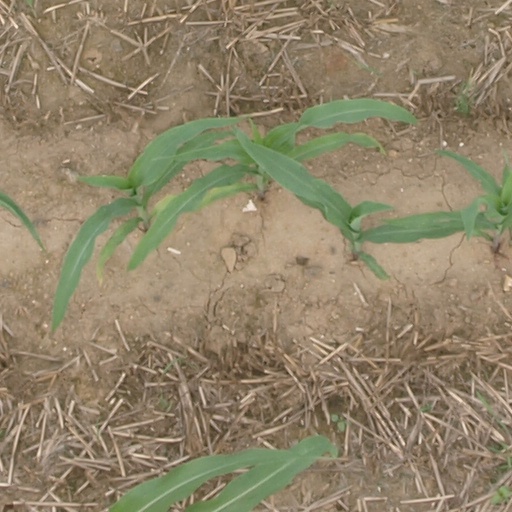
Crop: maize; corn